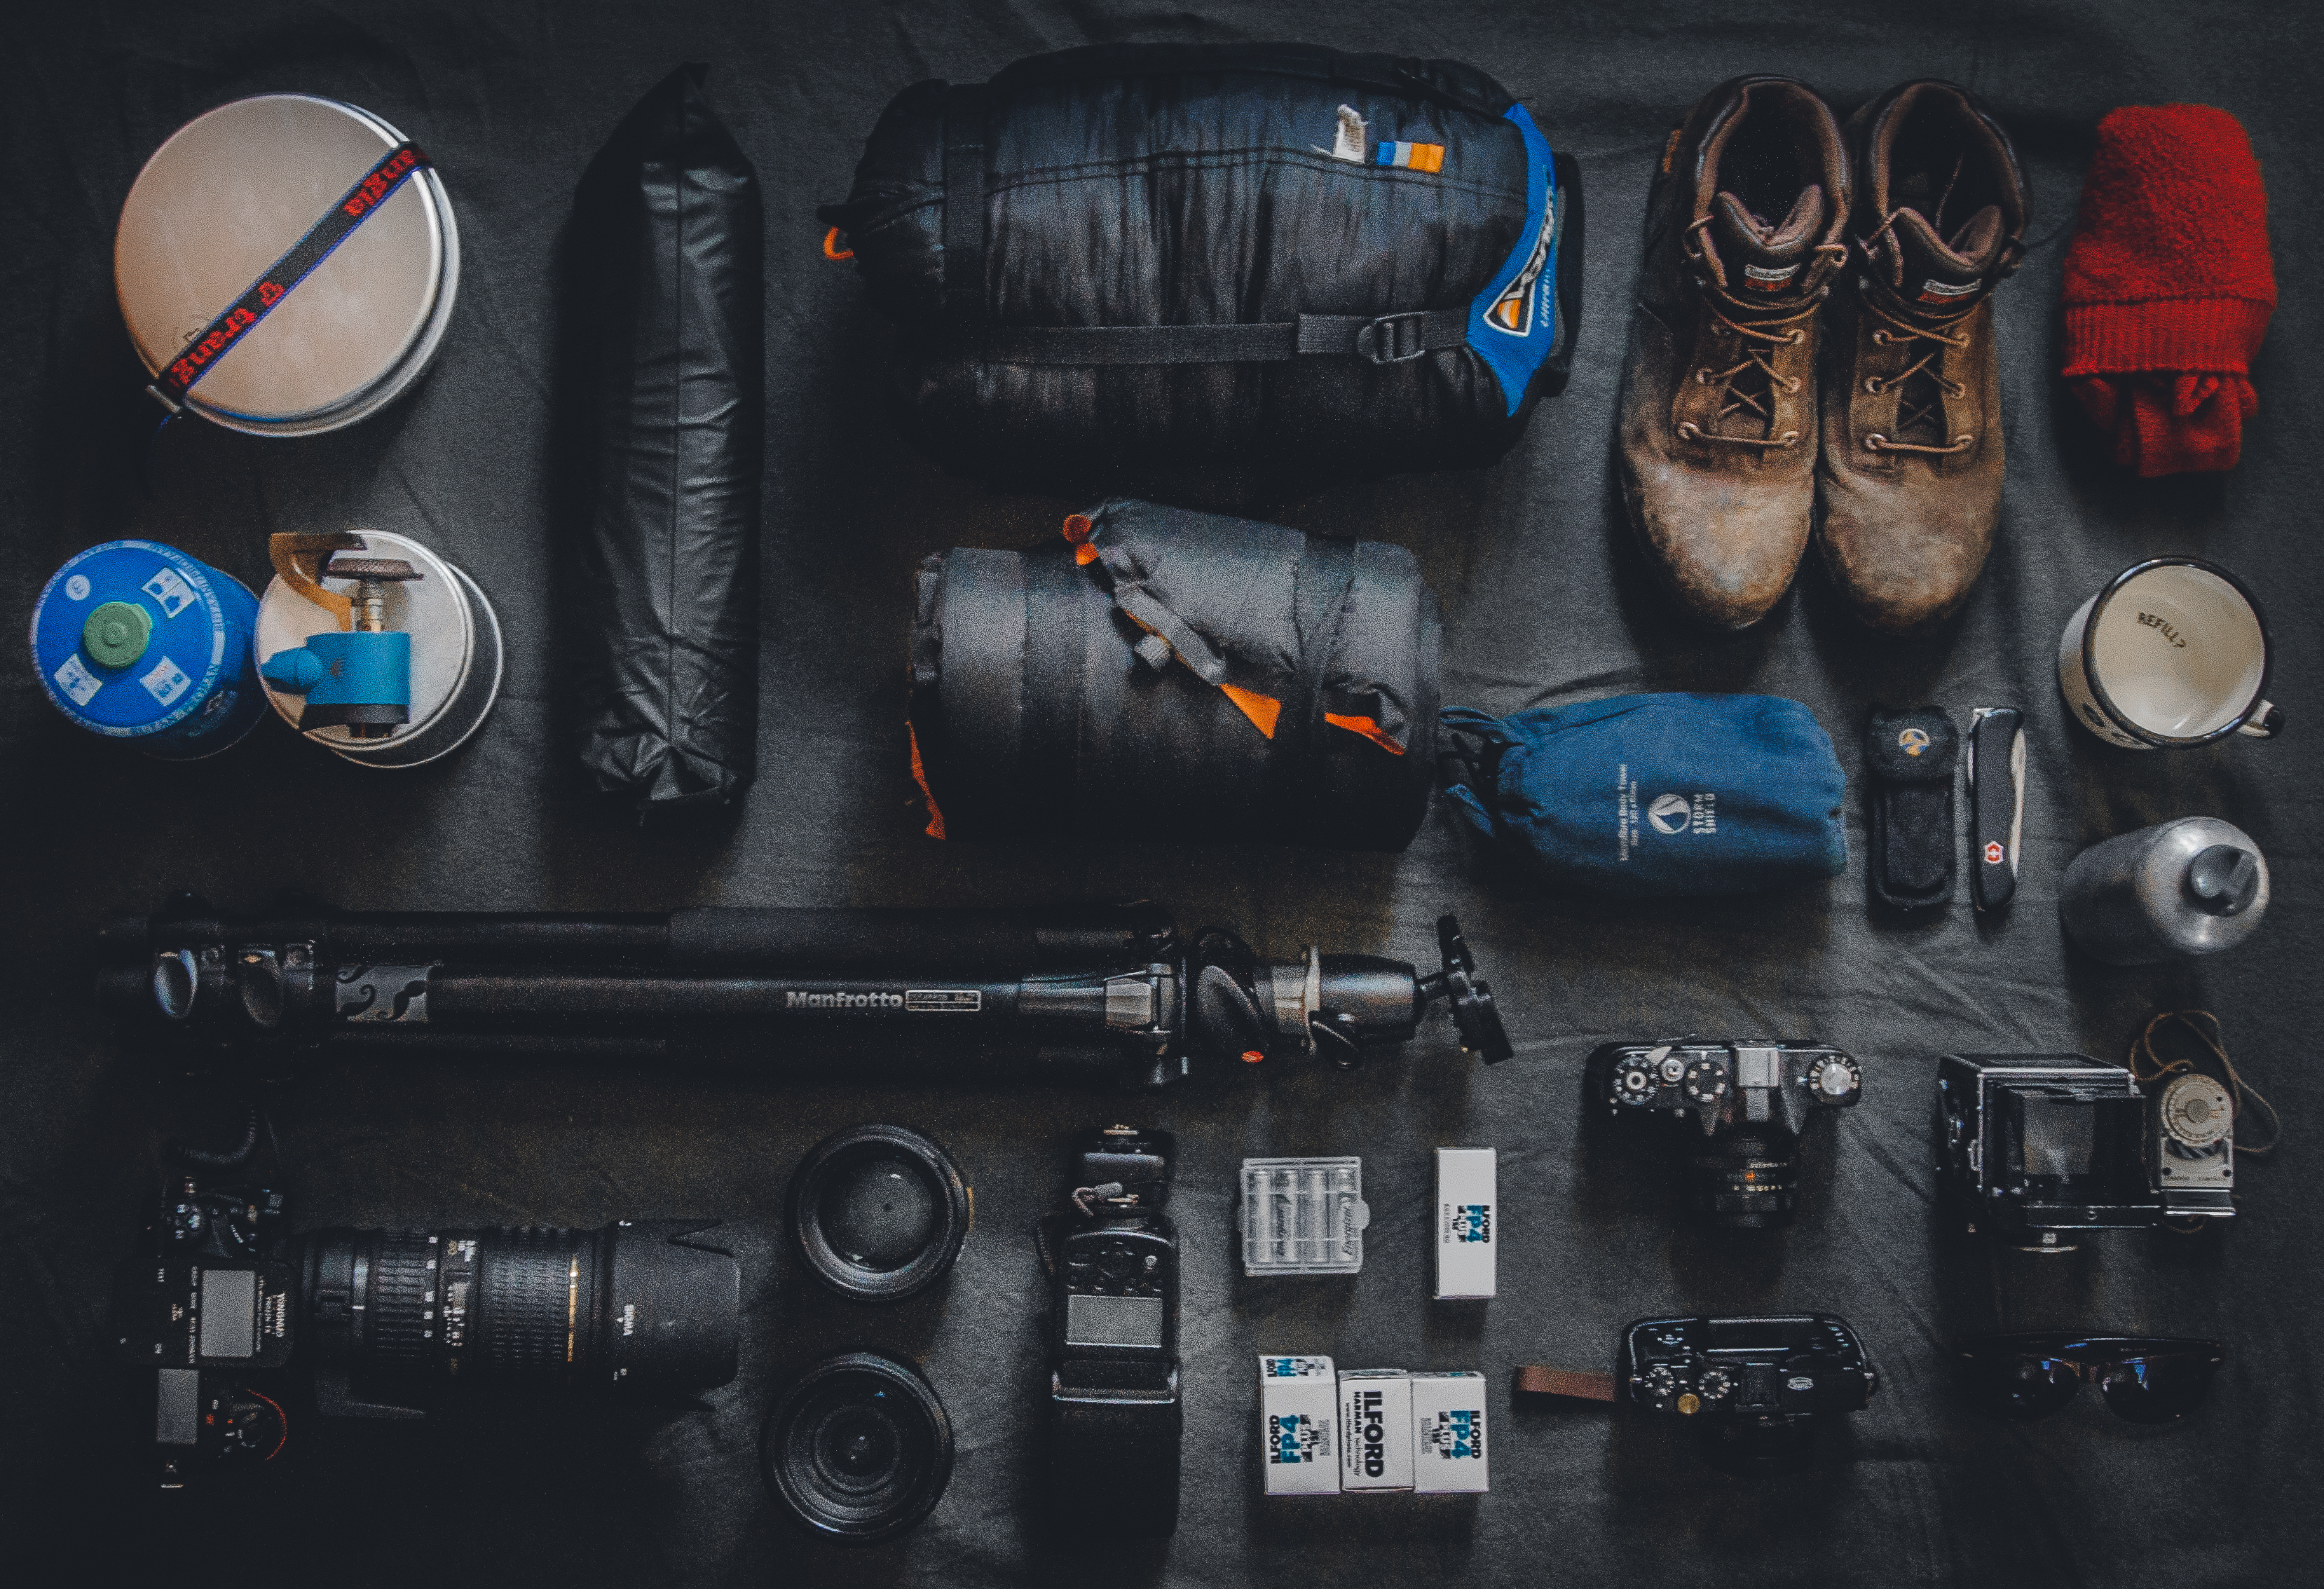
camera, lens, equipment, gadget, flatlay, kit, screenshot, personal computer hardware